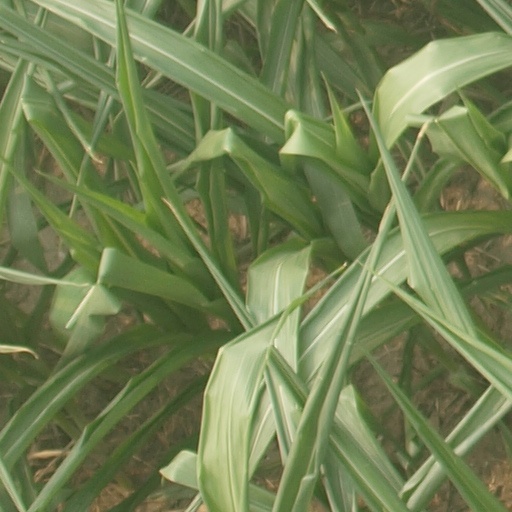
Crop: maize; corn